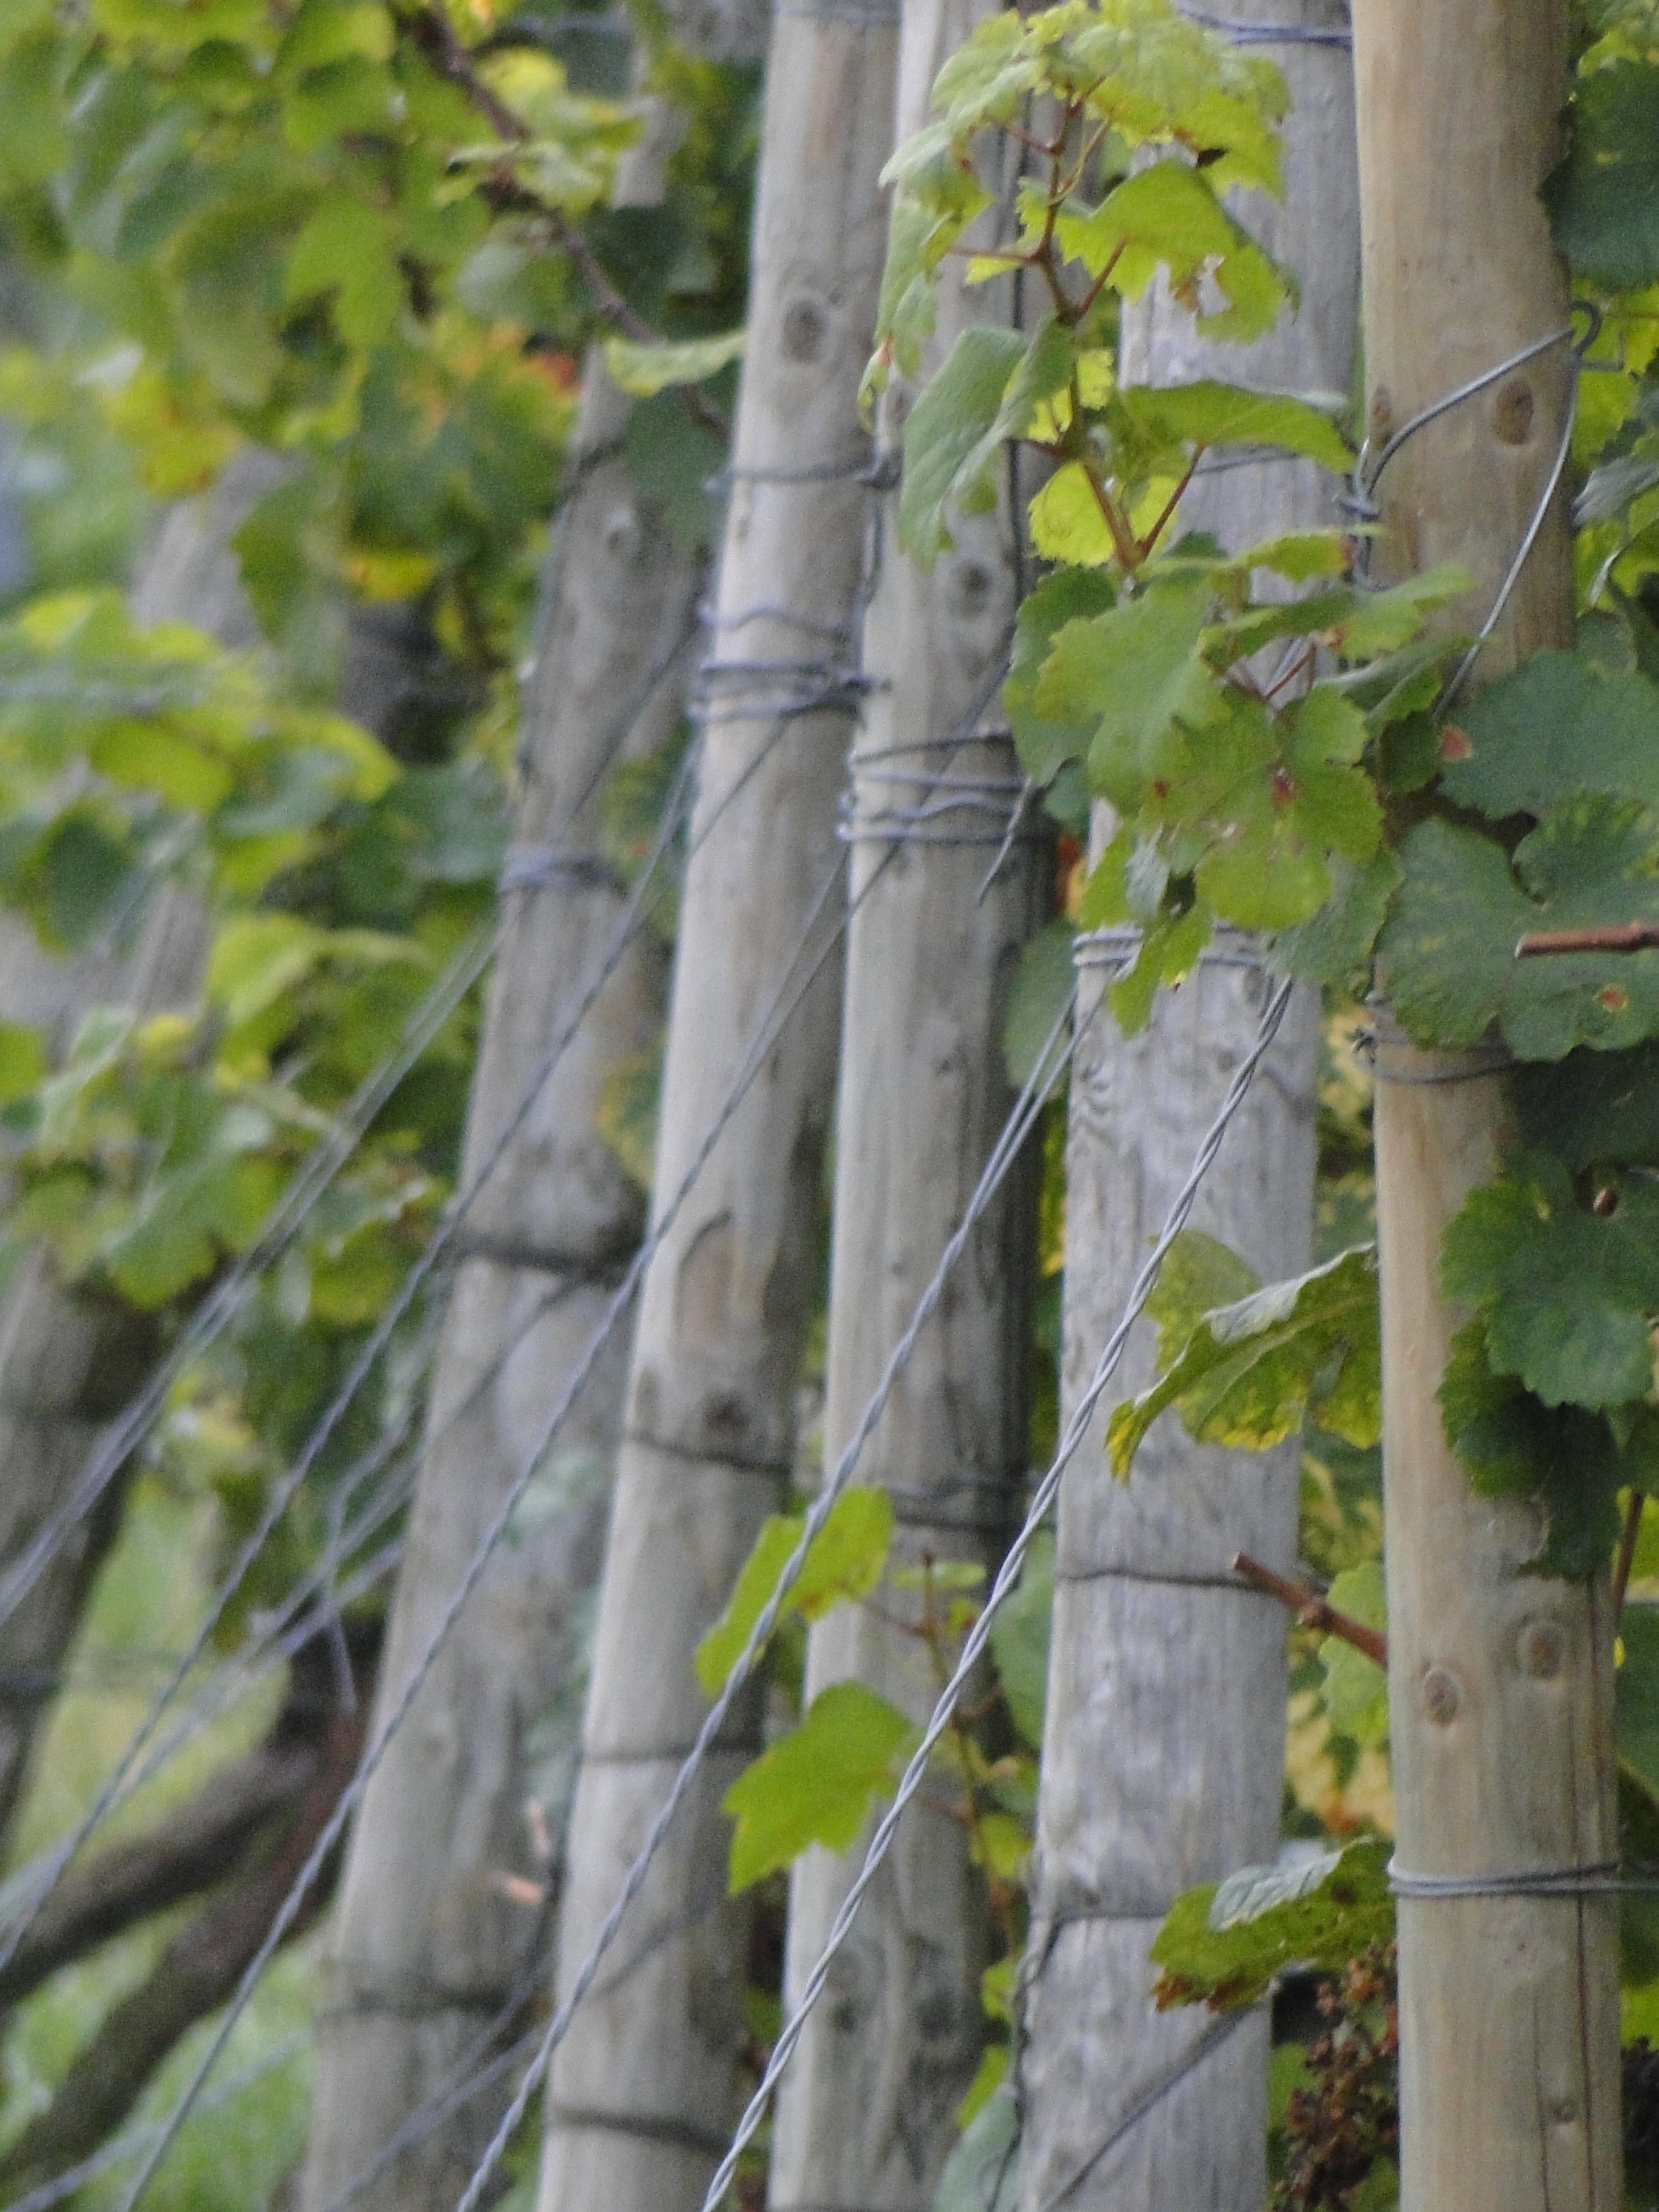
tree, branch, post, plant, vineyard, wine, leaf, trunk, wire, pile, jungle, birch, botany, cultivation, vines, winegrowing, flowering plant, wingert, woody plant, land plant, outdoor structure, vineyard posts